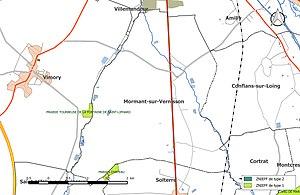
Carte des Zones naturelles d'intérêt écologique faunistique et Floristique (ZNIEFF) de la commune de fr:Mormant-sur-Vernisson.
Mormant-sur-Vernisson est une commune française, située dans le département du Loiret en région Centre-Val de Loire.